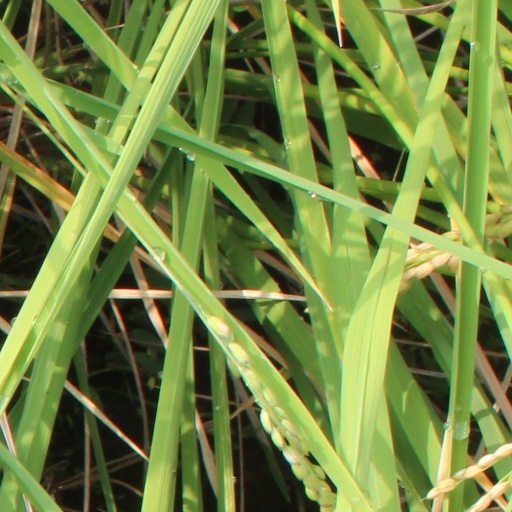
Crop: rice